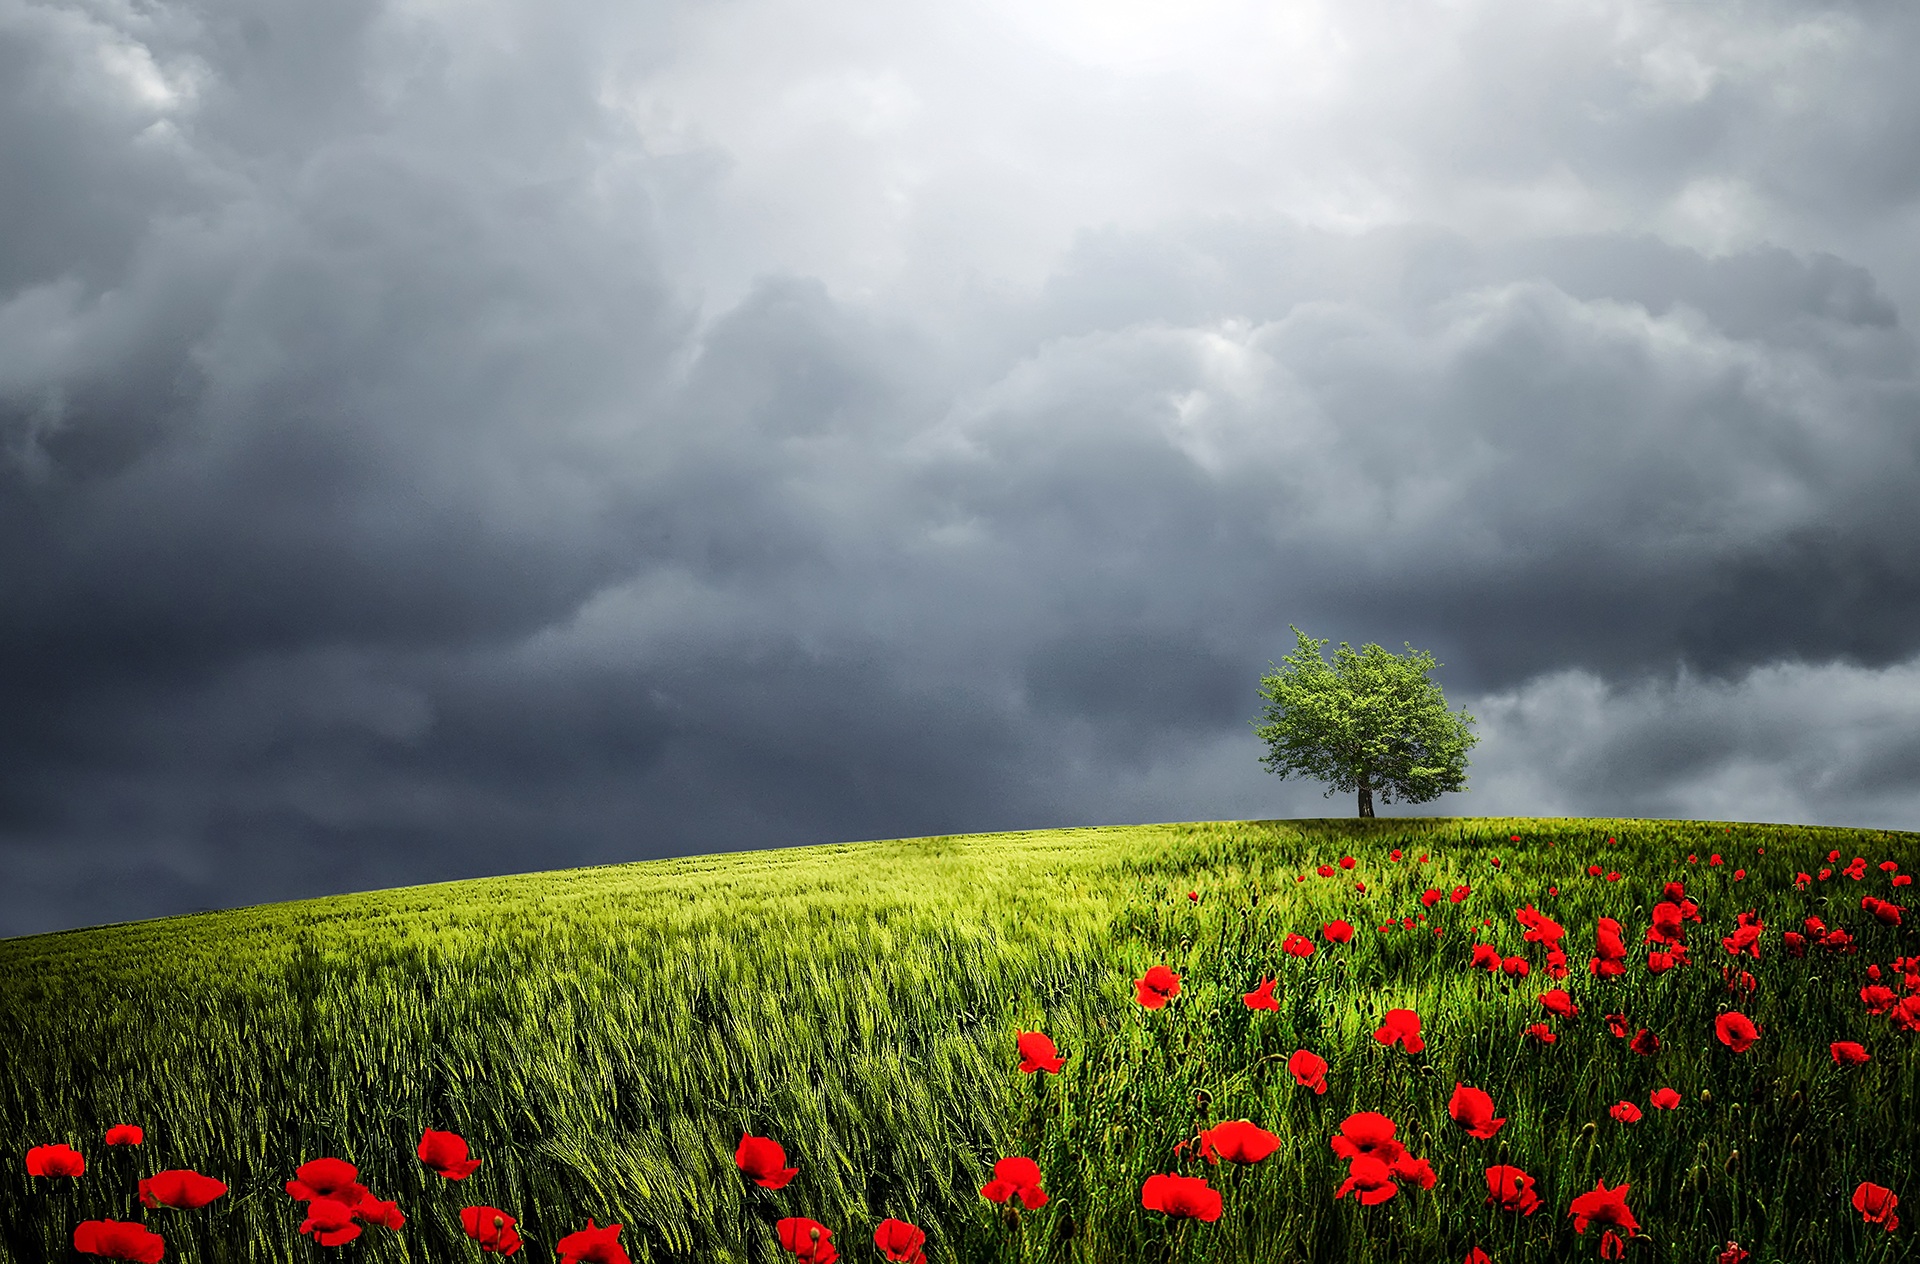
tree, nature, grass, horizon, blossom, light, cloud, plant, sky, field, meadow, prairie, sunlight, leaf, flower, summer, clear, foliage, rural, spring, green, heaven, color, shadow, yellow, lonely, lifestyle, plain, wildflower, relaxing, outdoors, clouds, relaxation, background, grassland, lone, beautiful, day, timing, rural area, flowering plant, grass family, land plant